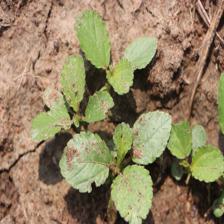
Label: BroadLeafWeed